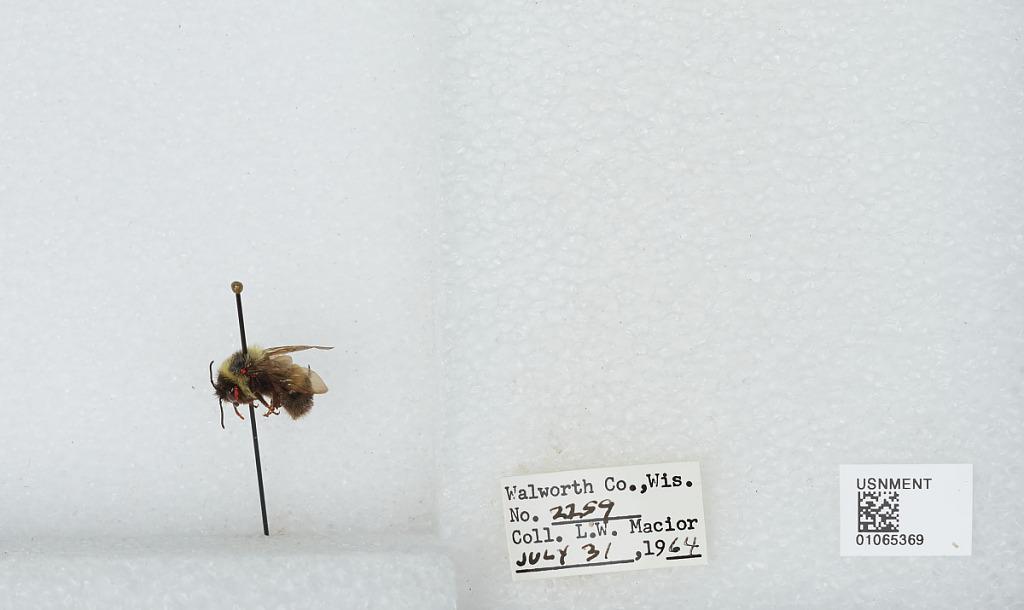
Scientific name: Bombus (Bombus) affinis Cresson
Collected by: L. Macior
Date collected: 1964-7-31
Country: United States
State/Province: Wisconsin
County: Walworth
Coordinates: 42.67, -88.54